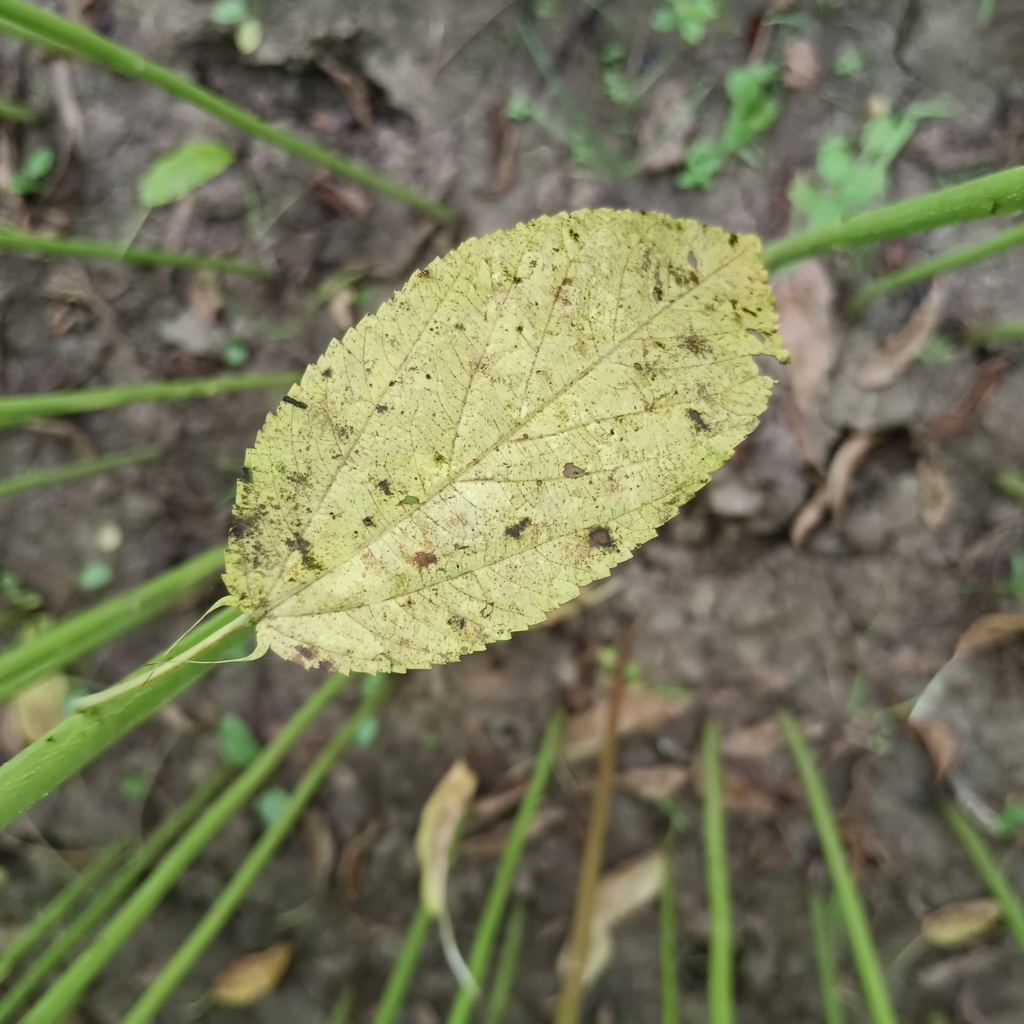
Label: Mosaic